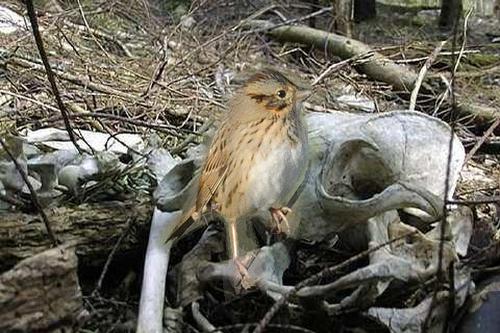
Bird species: Lincoln_Sparrow
Bird type: landbird
Background: land